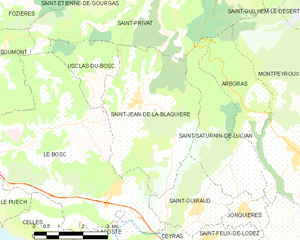
Carte de la commune française de code INSEE 34268 - Saint-Jean-de-la-Blaquière
Saint-Jean-de-la-Blaquière, est une commune française située dans le département de l'Hérault en région Occitanie.